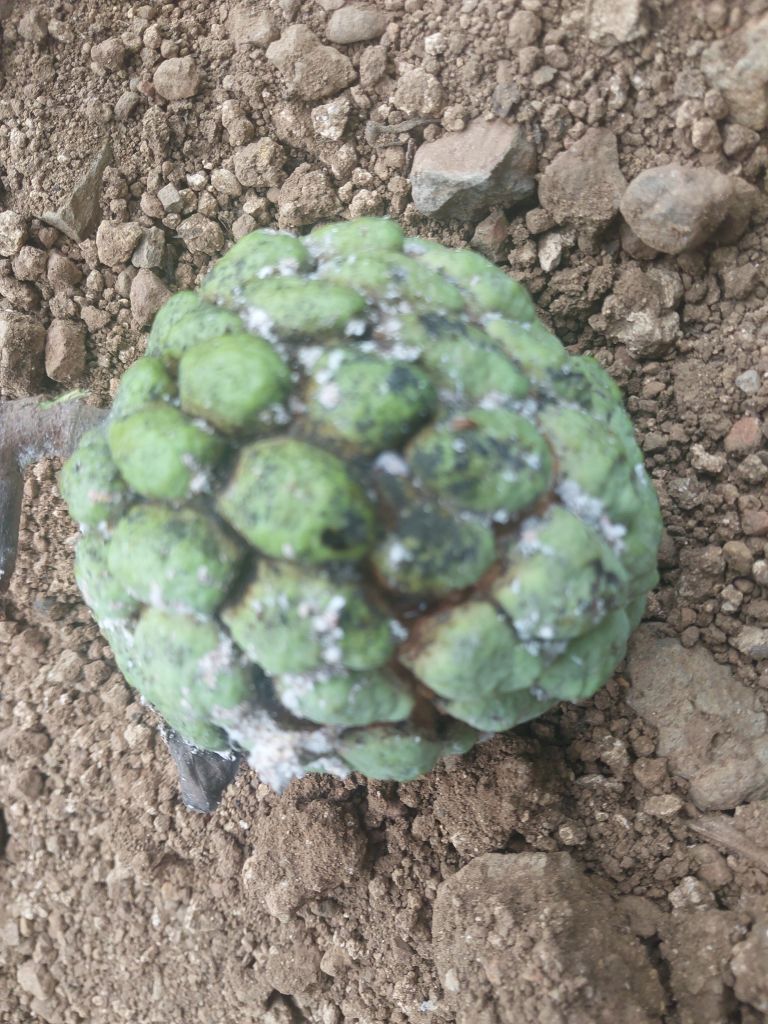
Disease label: Leaf spot on fruit